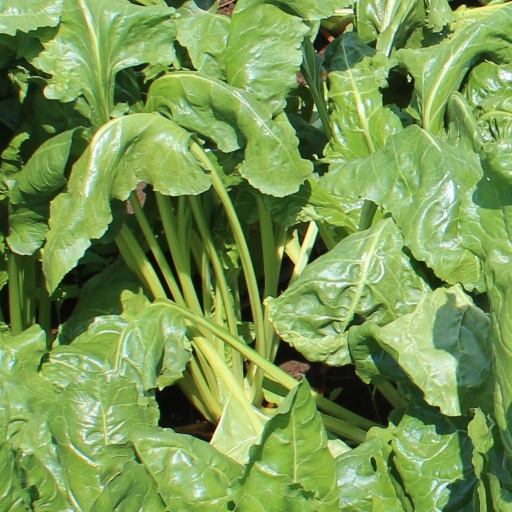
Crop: sugar beet